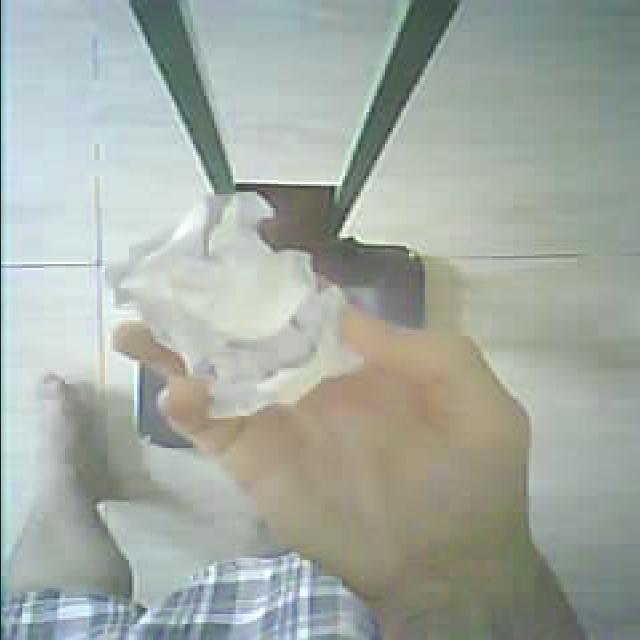
Label: tissues